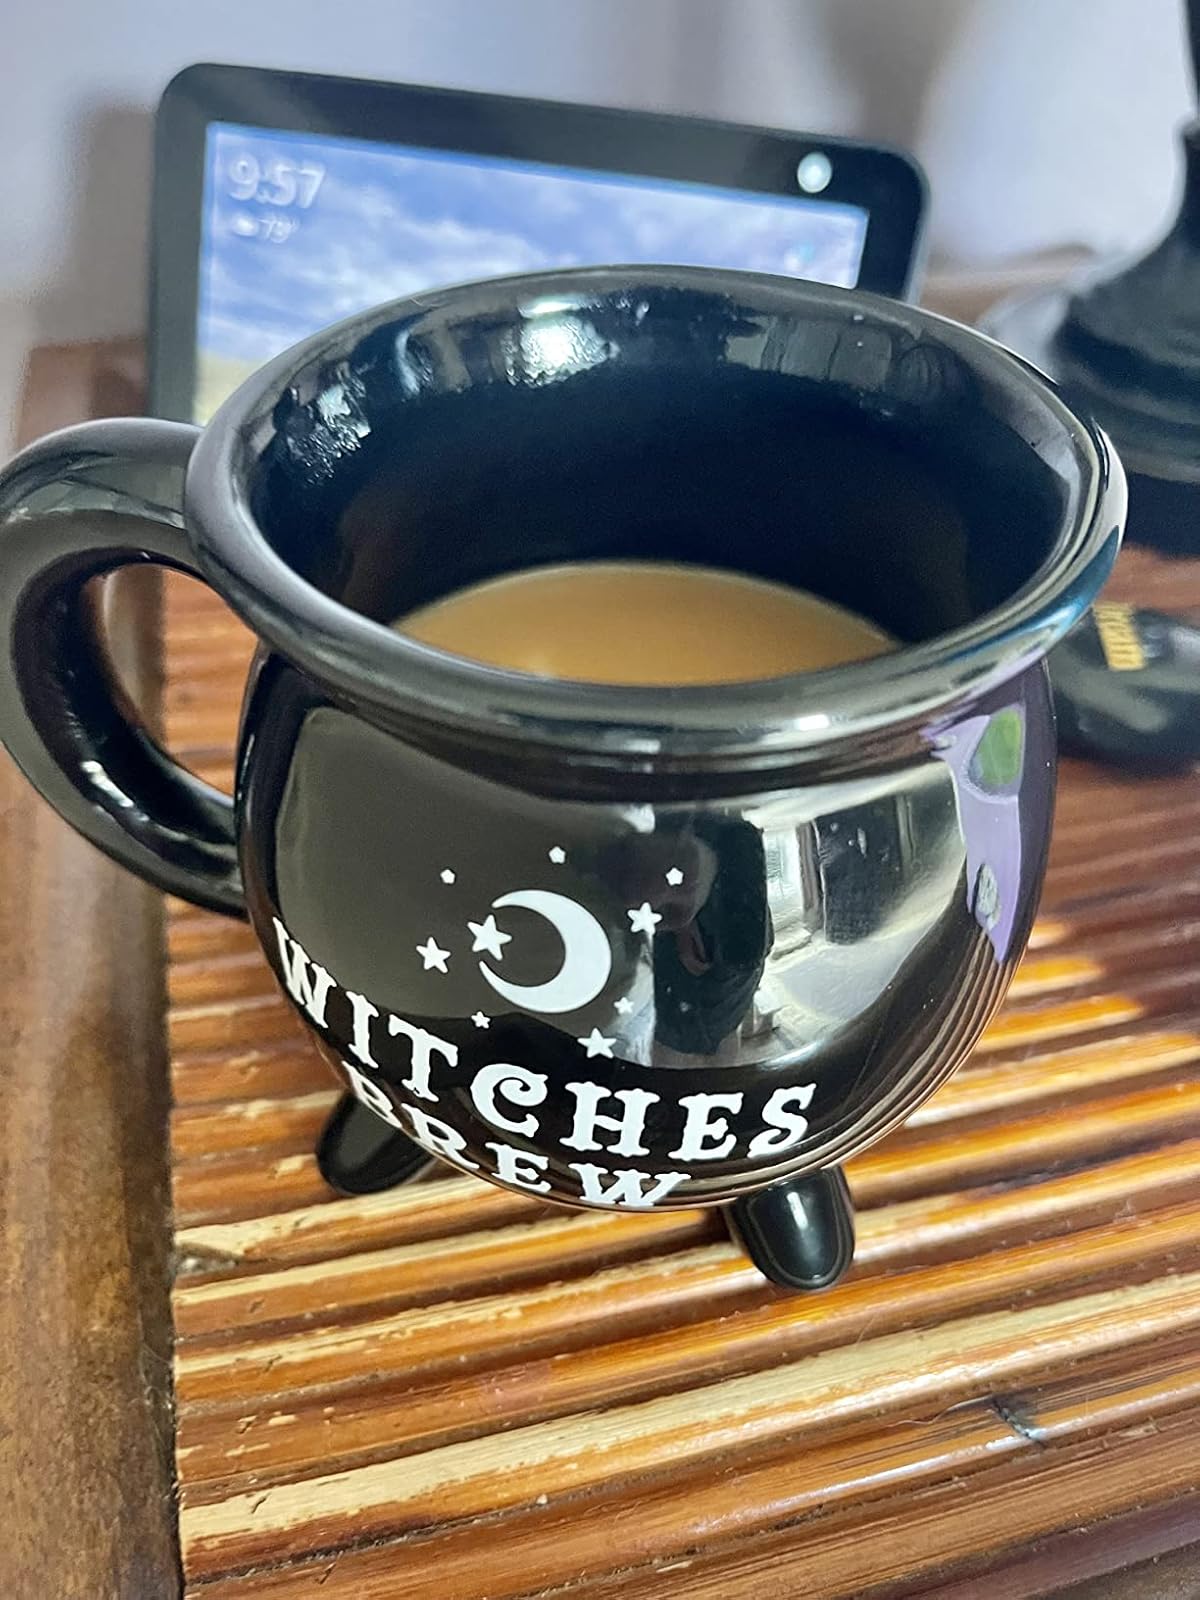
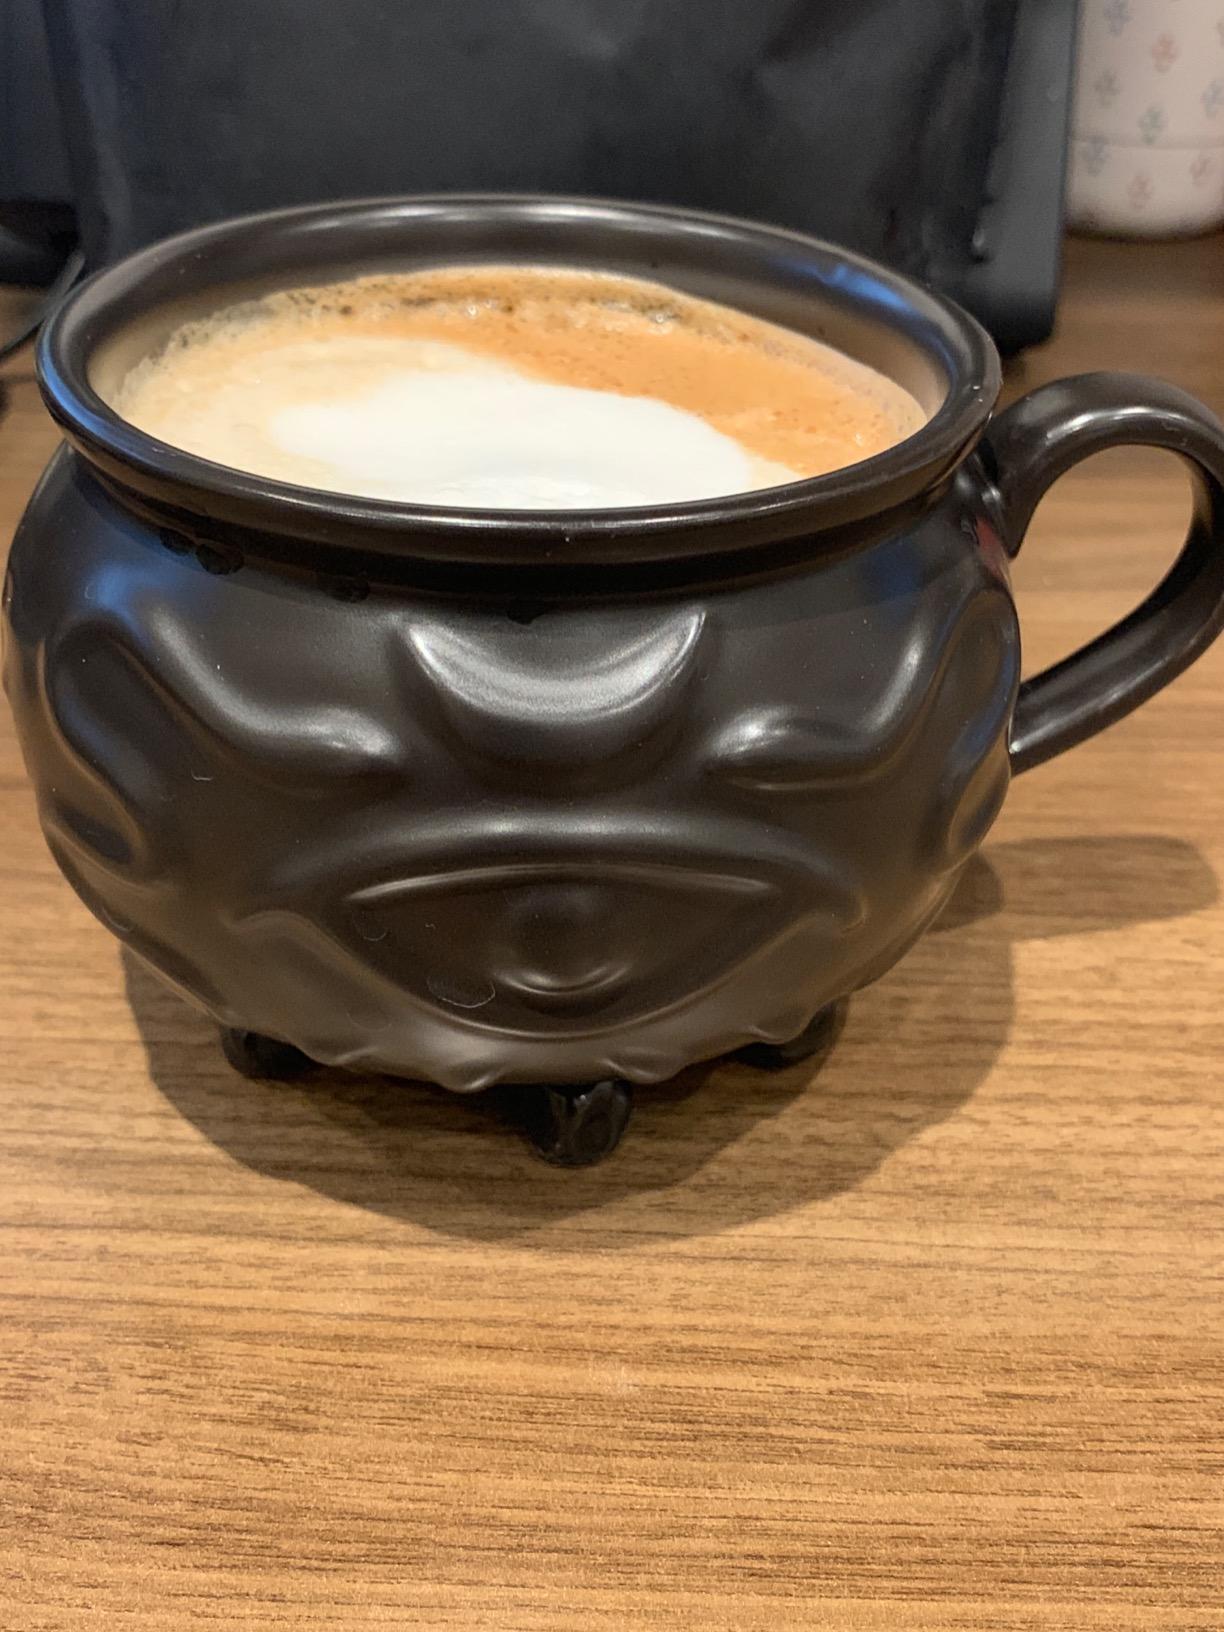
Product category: items_mug
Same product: no